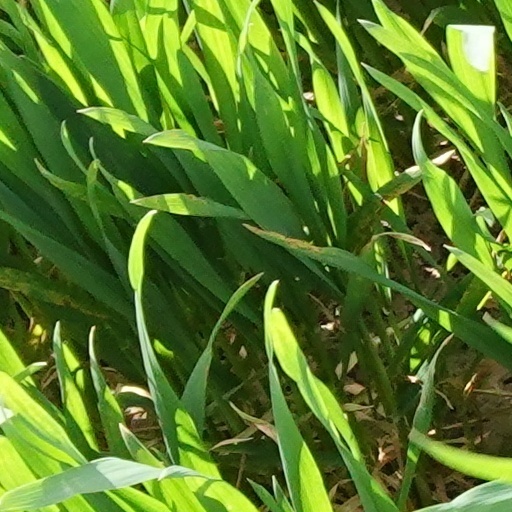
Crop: wheat